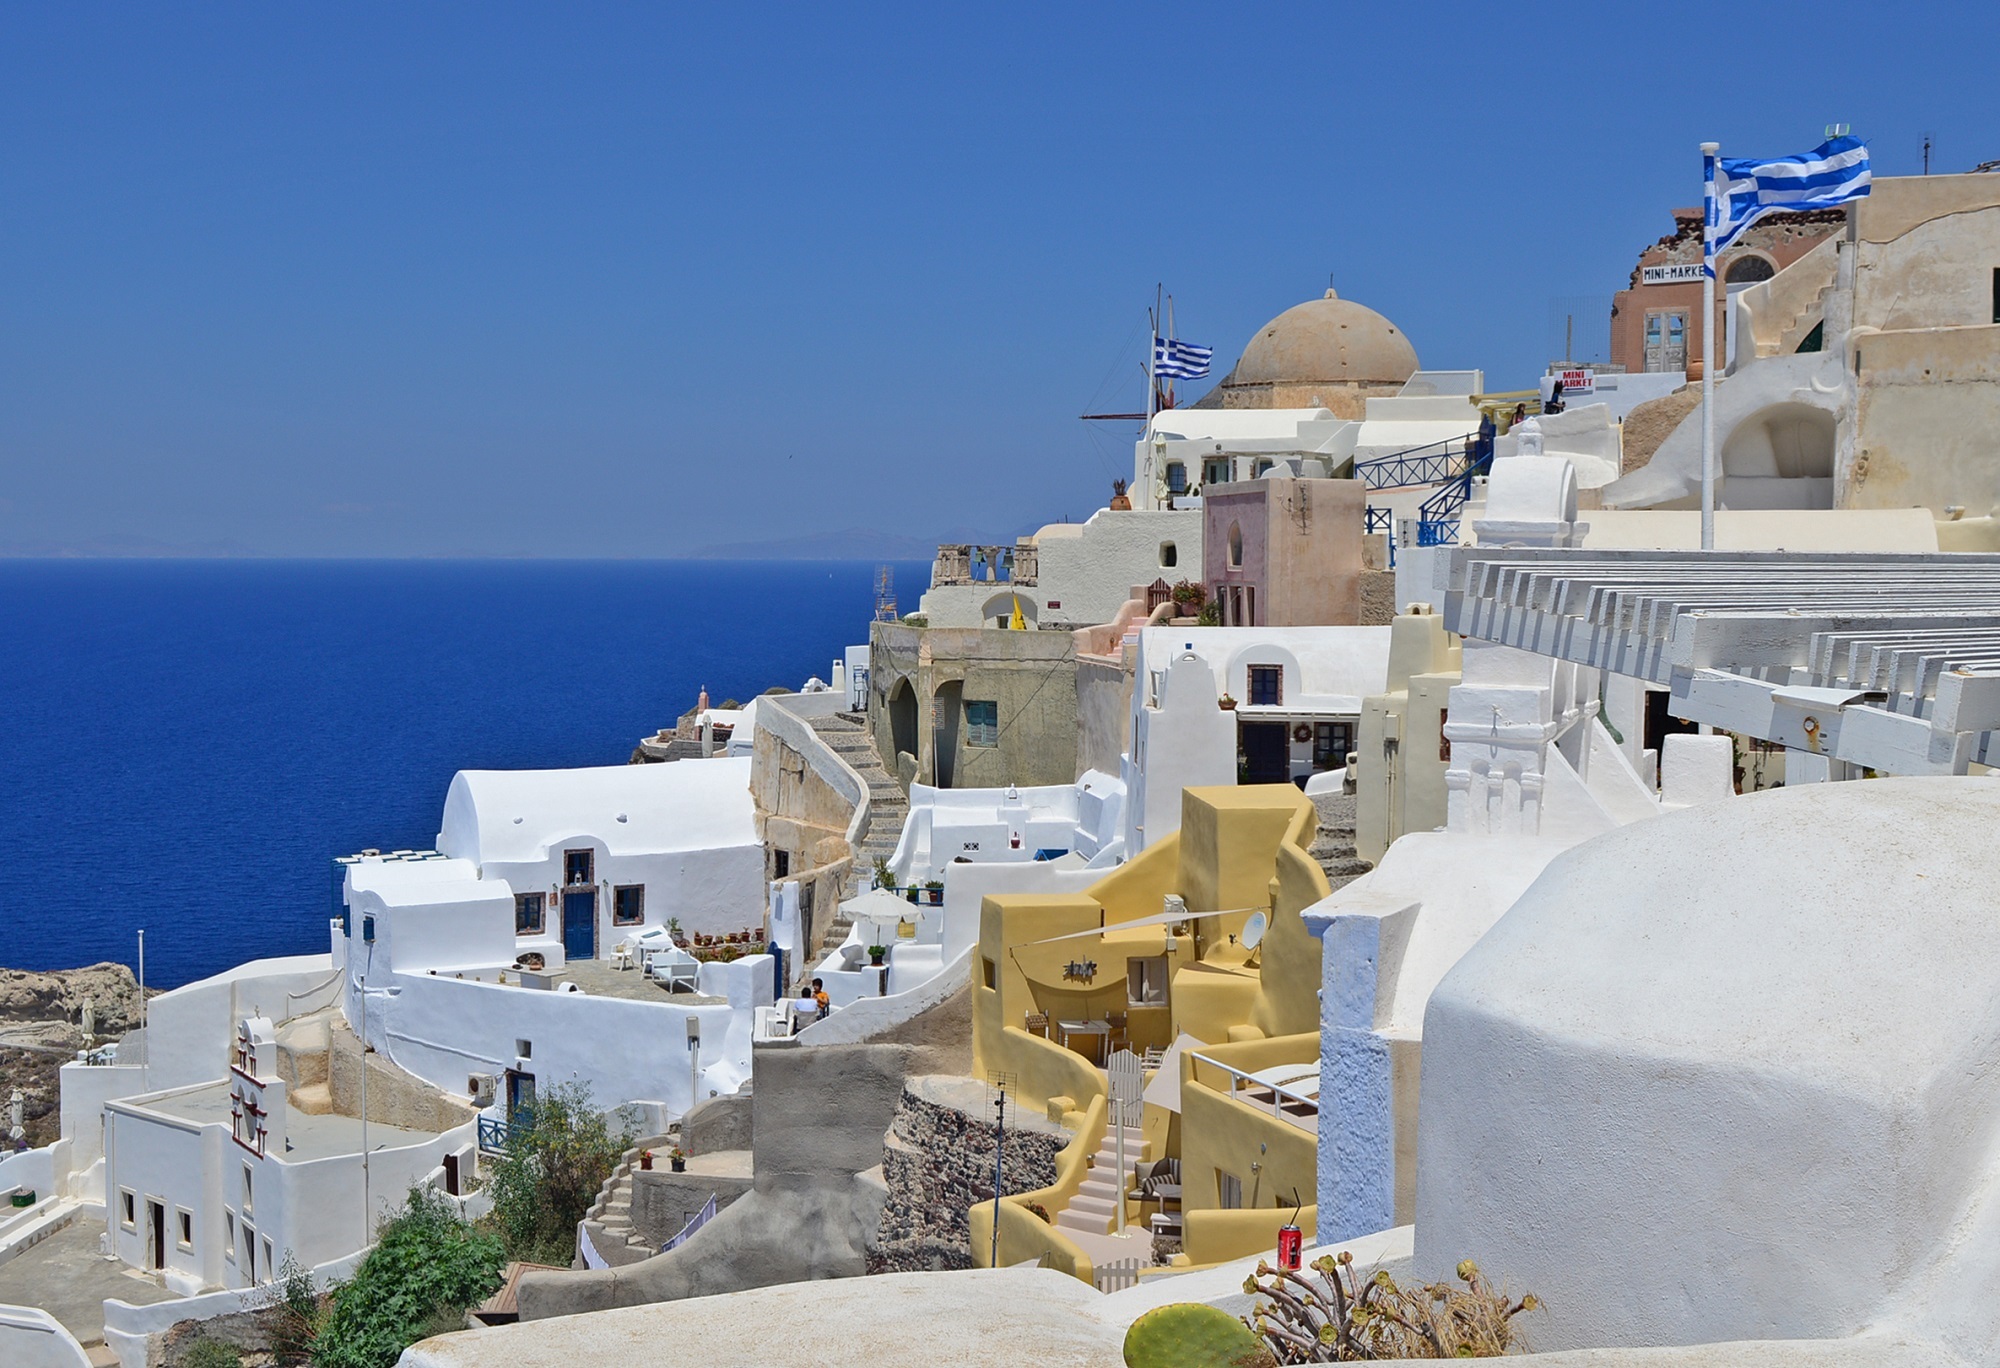
sea, coast, sand, ocean, architecture, house, town, vacation, travel, village, mediterranean, seascape, island, tourism, santorini, resort, greece, cape